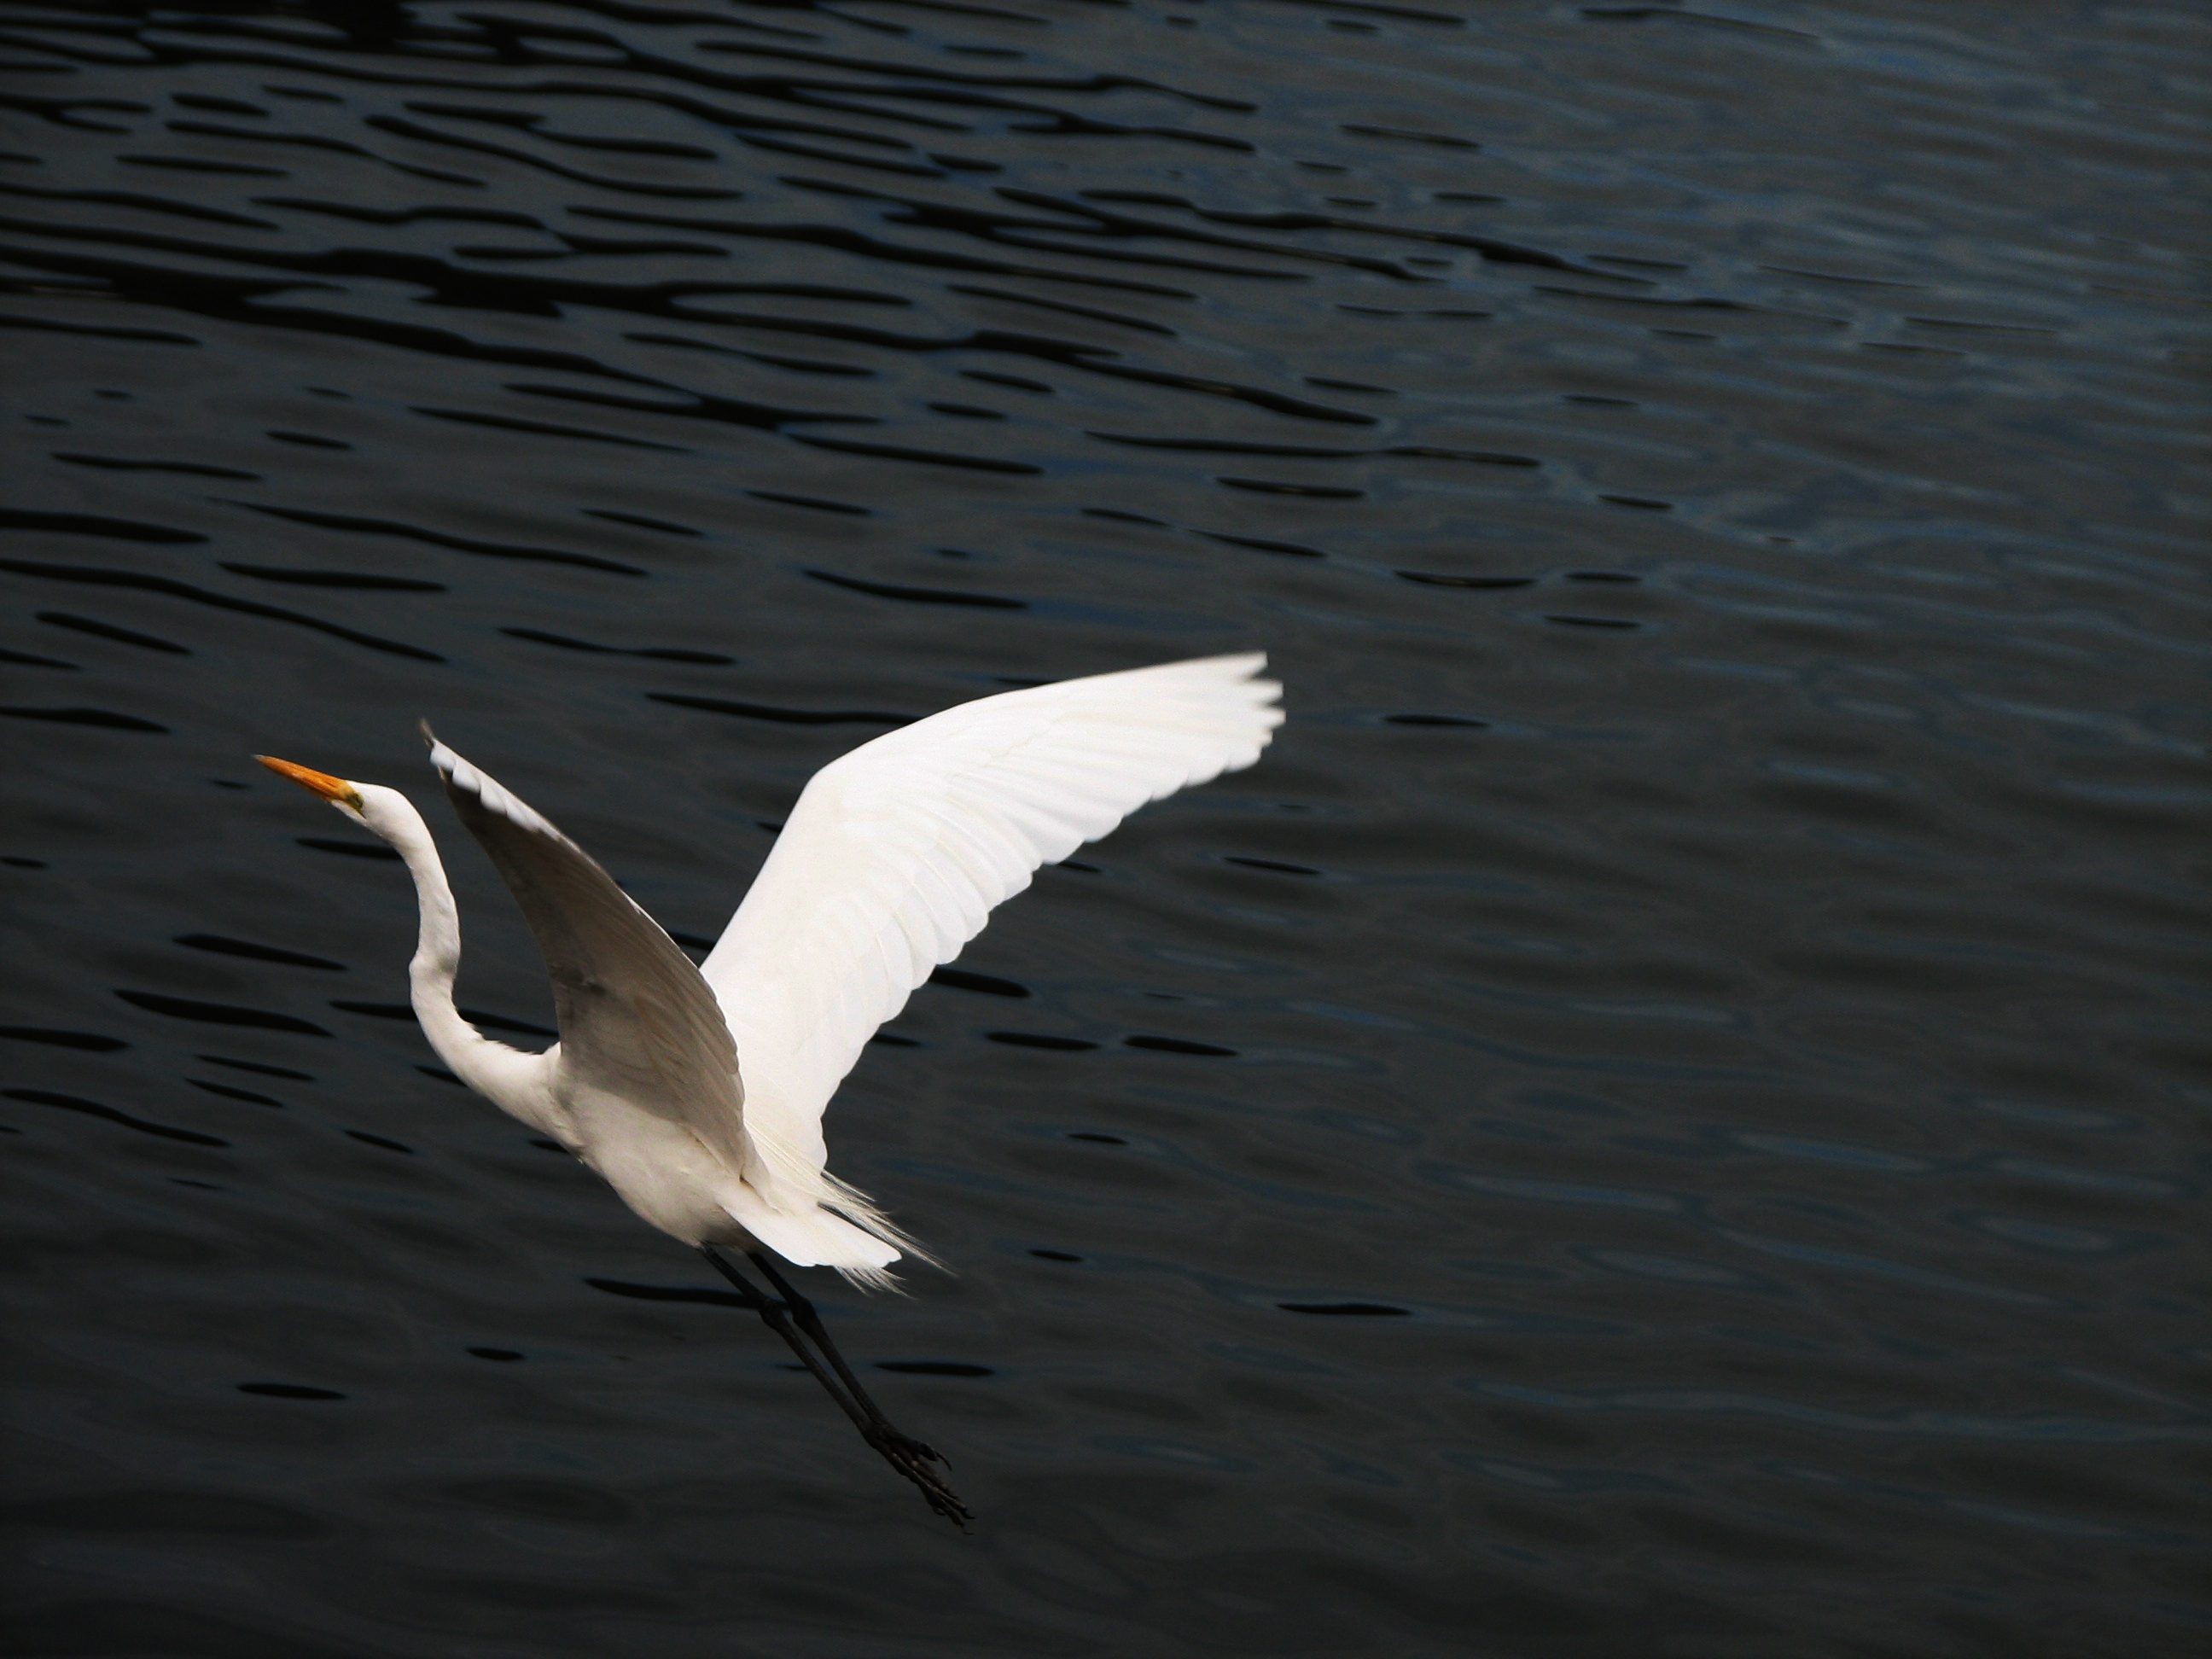
nature, bird, wing, white, seabird, environment, gull, beak, fauna, ecology, encyclopedia, animals, vertebrate, egret, heron, great egret, paige